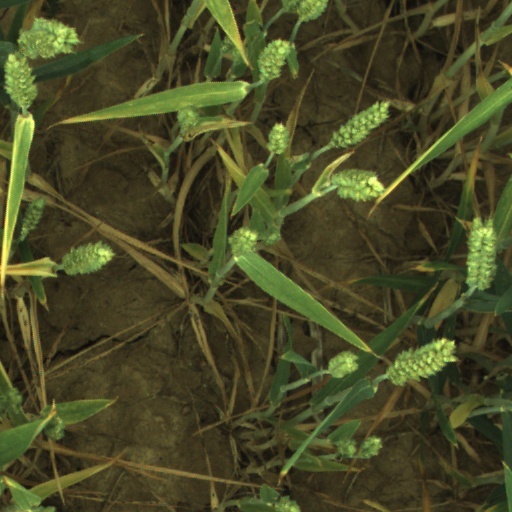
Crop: wheat